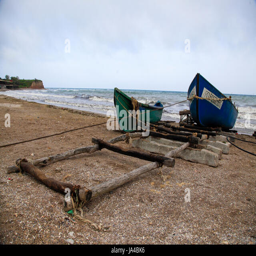
old fishing boats on the shore